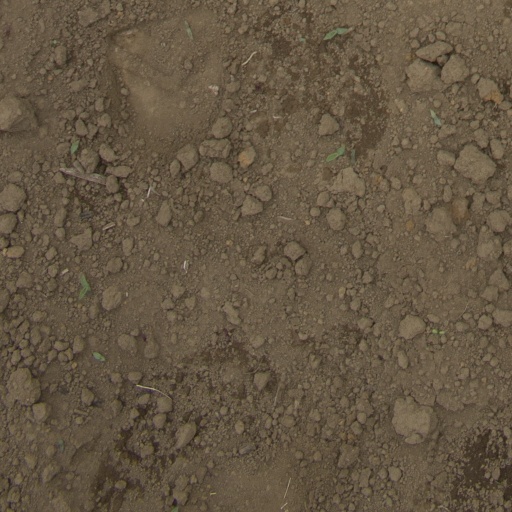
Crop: Jerusalem artichoke